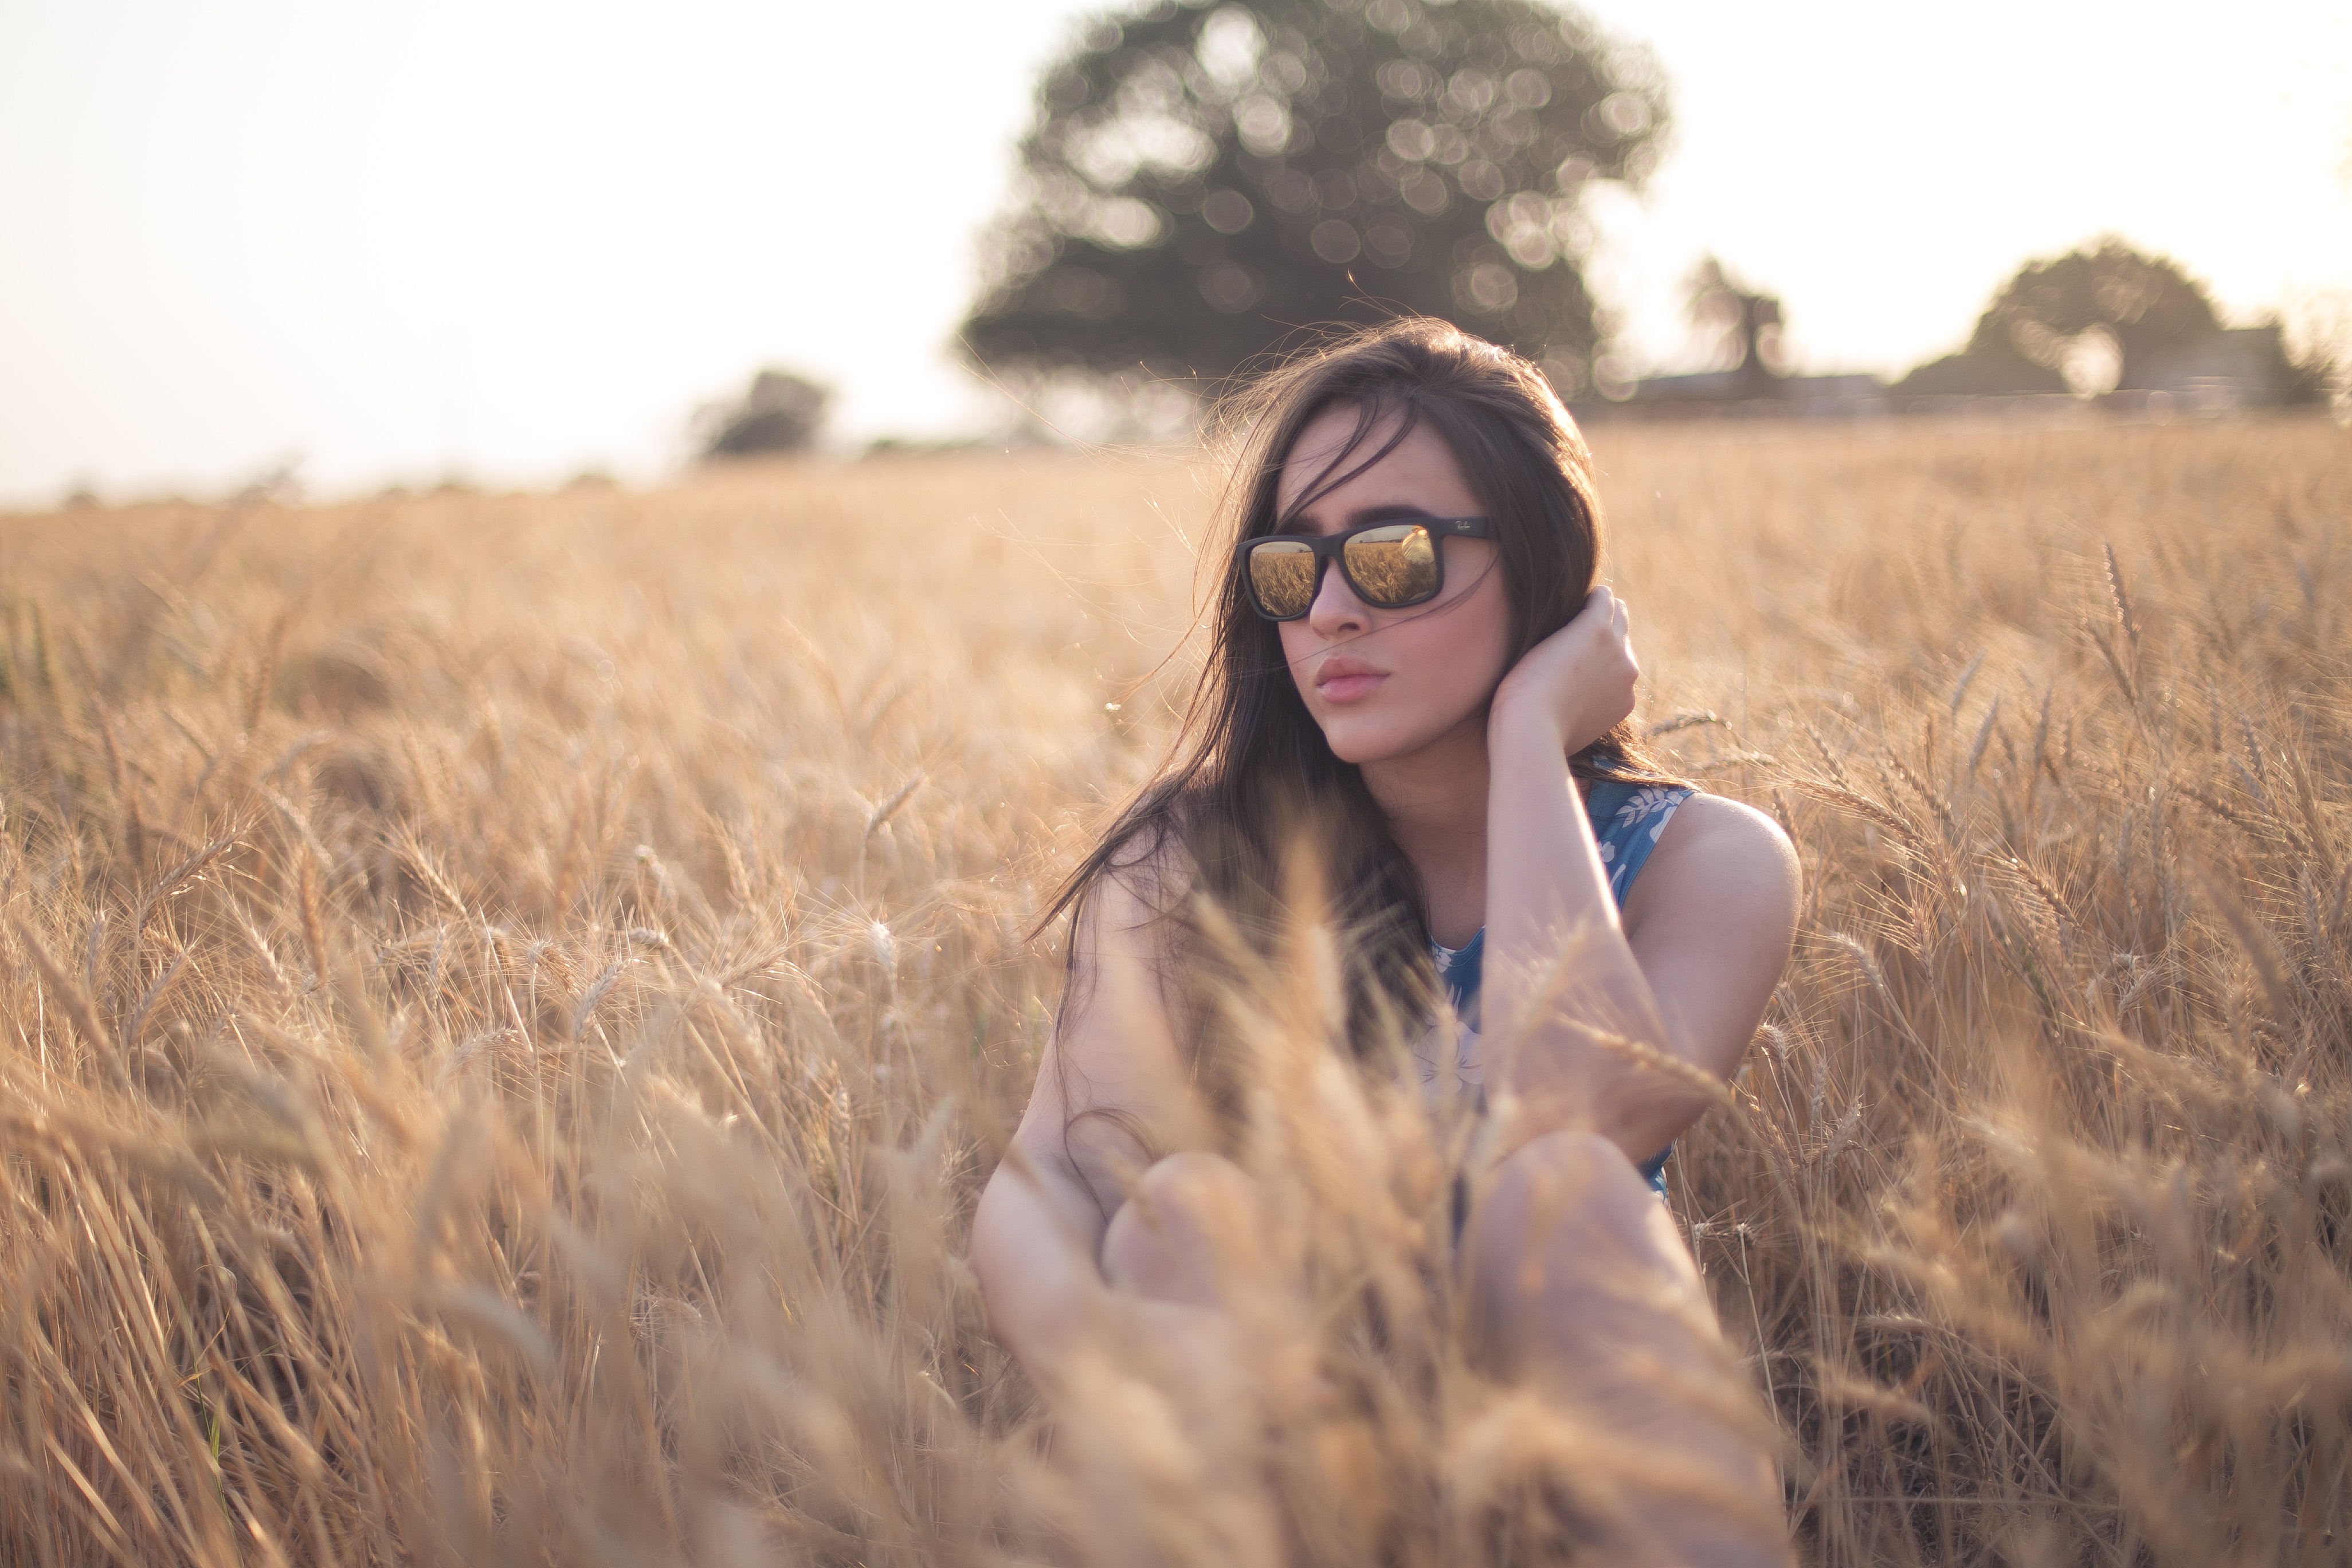
People in nature, hair, photograph, eyewear, beauty, field, grassland, grass, grass family, long hair, photography, sunlight, blond, glasses, prairie, summer, ecoregion, wheat, fur, plant, smile, brown hair, straw, happy, photo shoot, portrait, crop, plain, sunglasses, portrait photography, meadow